Moira Millán

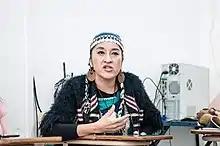
In December 2018

Moira Ivana Millán (born August 1970), is a Mapuche activist from Argentina. She is one of the leaders of the indigenous ancestral lands recovery movement (particularly those occupied by the Benetton Group). The recovery rights are recognized by the 1994 amendment of the Constitution of Argentina. She participates in the feminist movement "Ni una menos", denouncing the feminicide of indigenous women, and promotes in the "Women's Encounters" the greater visibility of the problem of indigenous women.